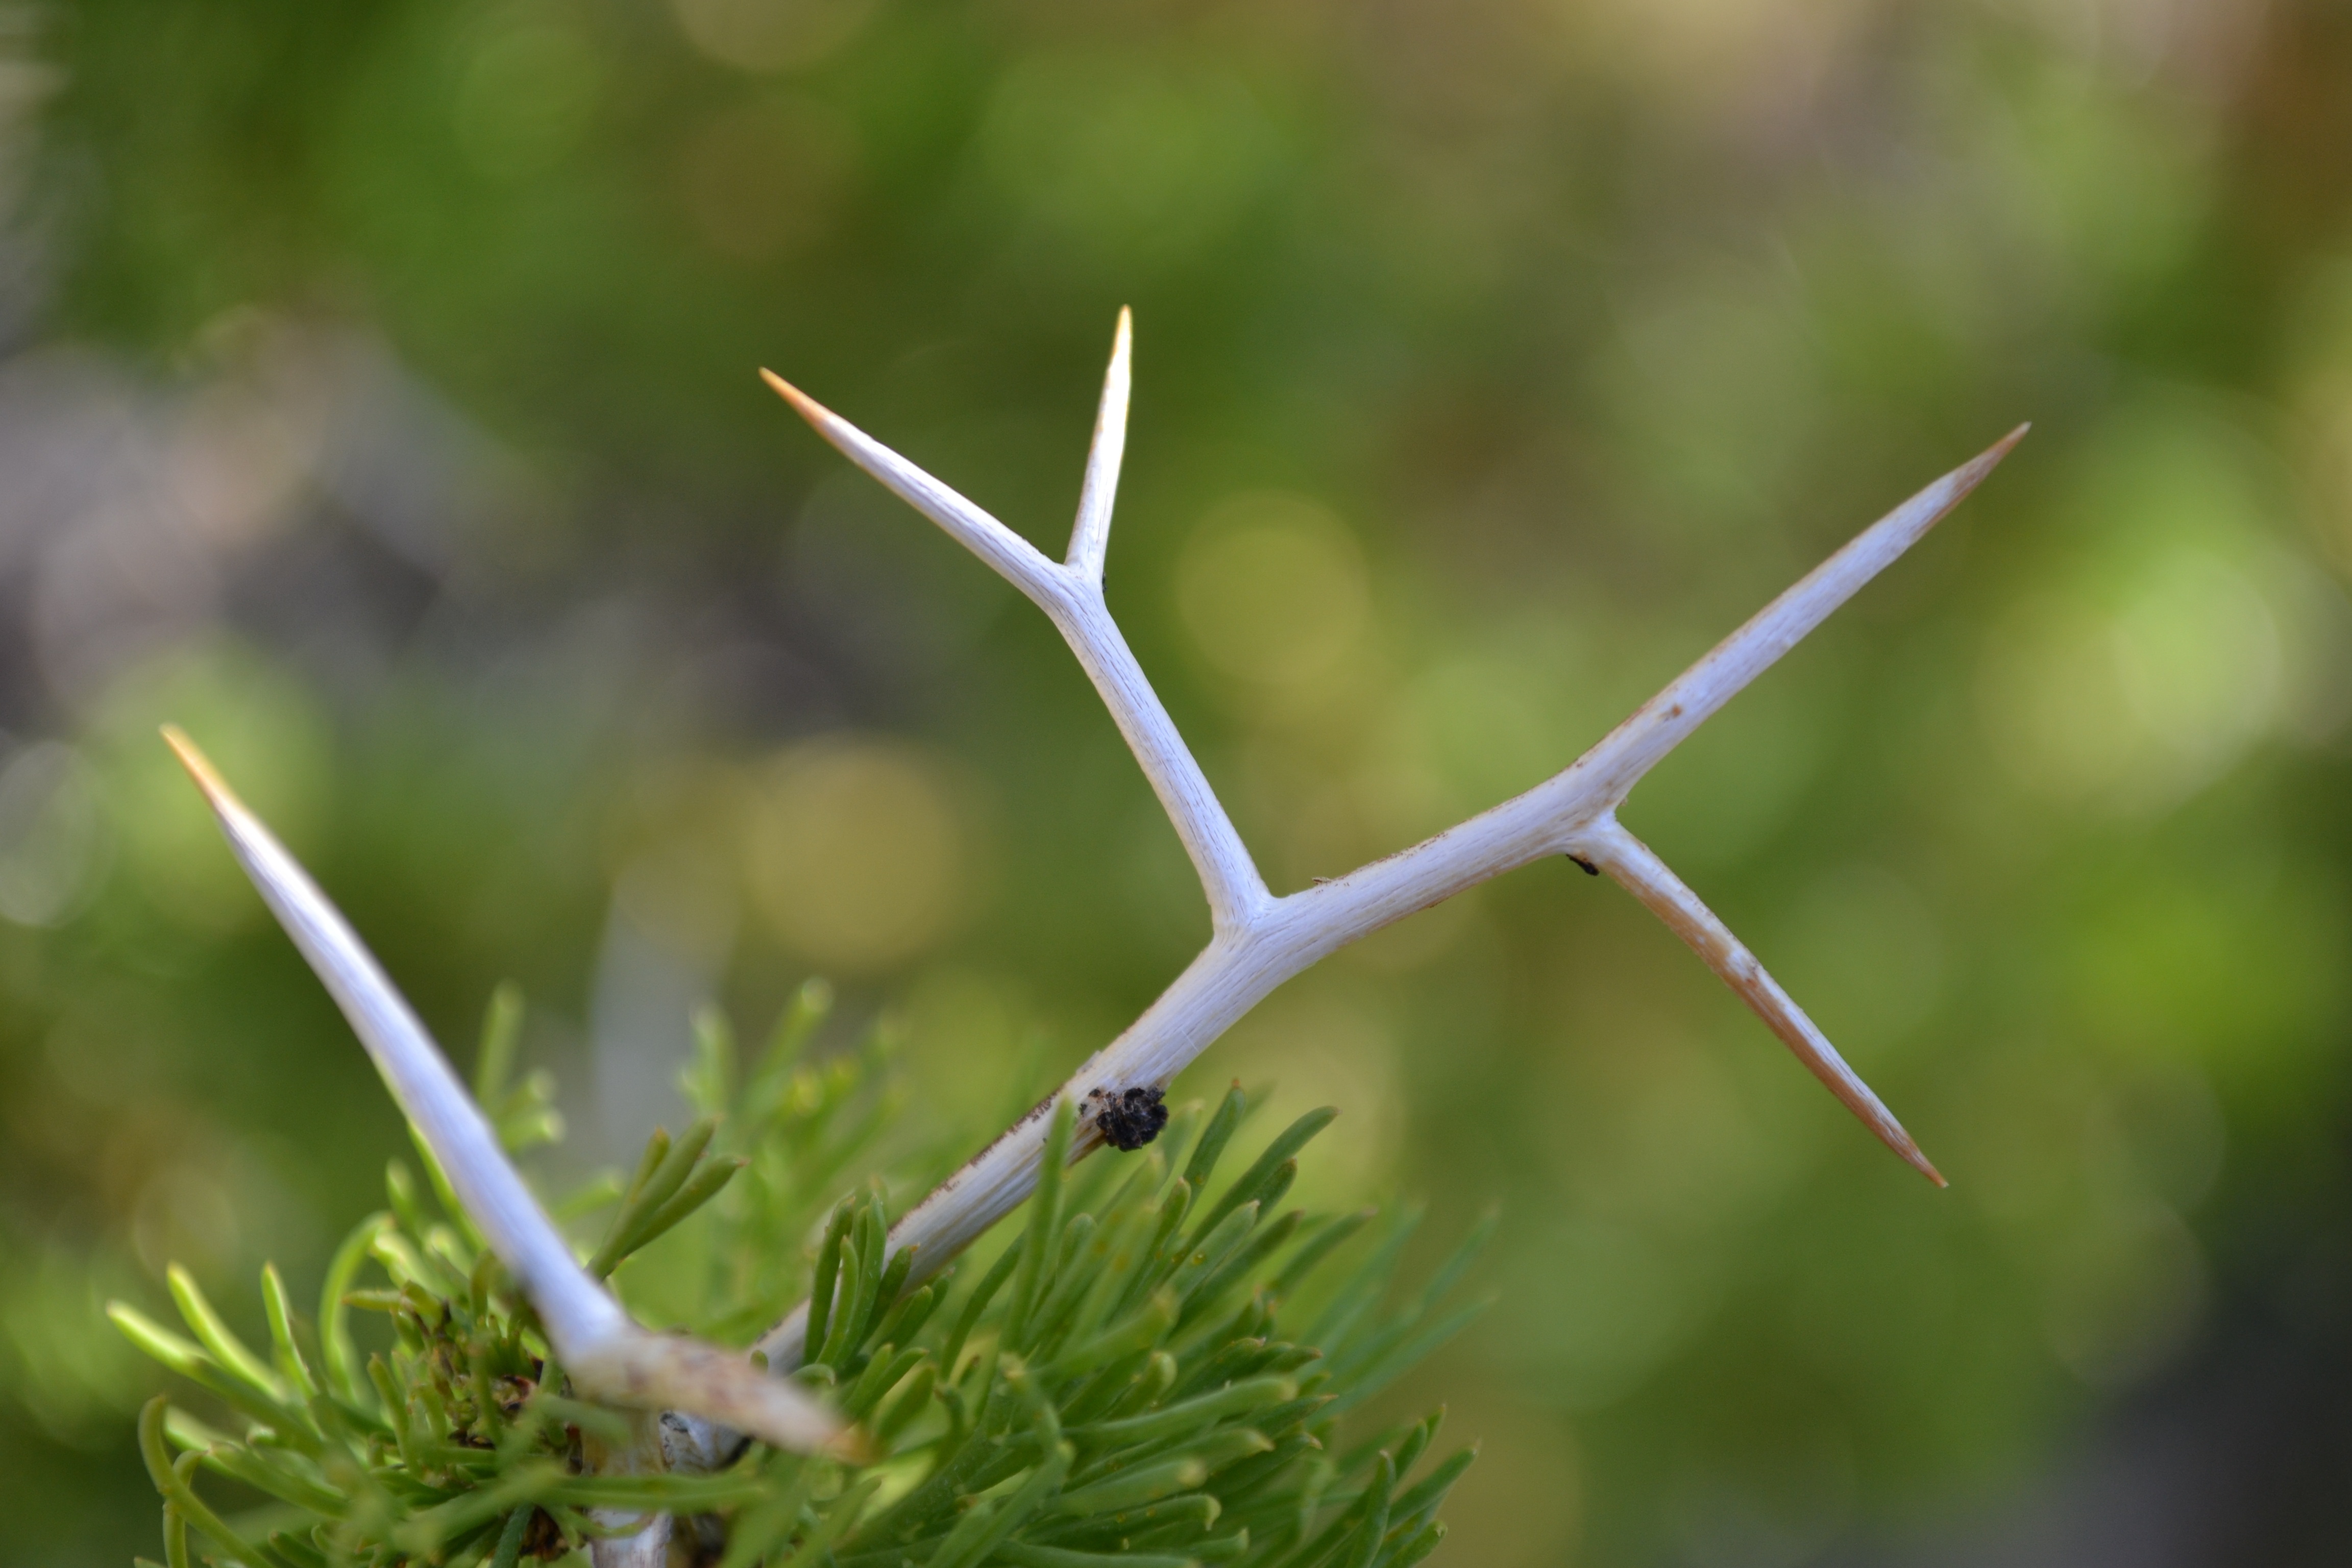
nature, grass, branch, cactus, plant, meadow, desert, flower, thorn, foliage, green, flora, fauna, wildflower, close up, dangerous, macro photography, steppe, grass family, plant stem, thorns spines and prickles, pinch